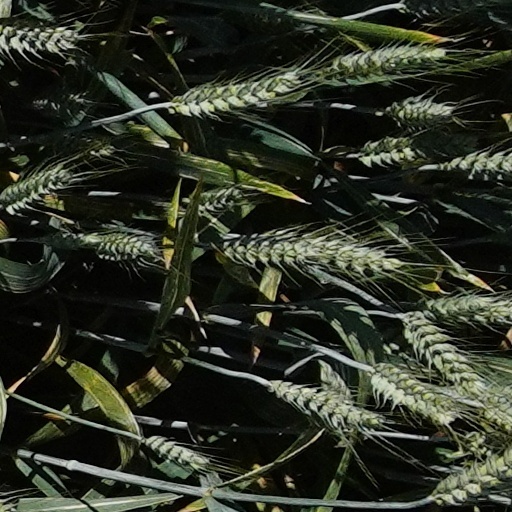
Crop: wheat